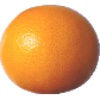
Label: Grapefruit Pink 1